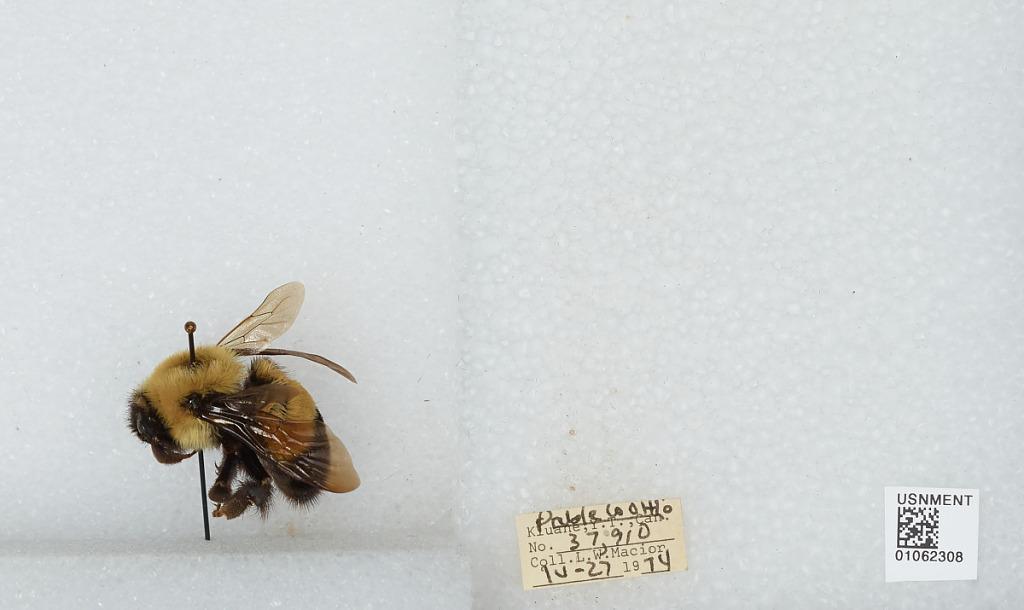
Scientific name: Bombus (Bombus) affinis Cresson
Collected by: L. Macior
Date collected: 1974-4-27
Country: United States
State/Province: Ohio
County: Preble
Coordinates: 39.7778, -84.6897